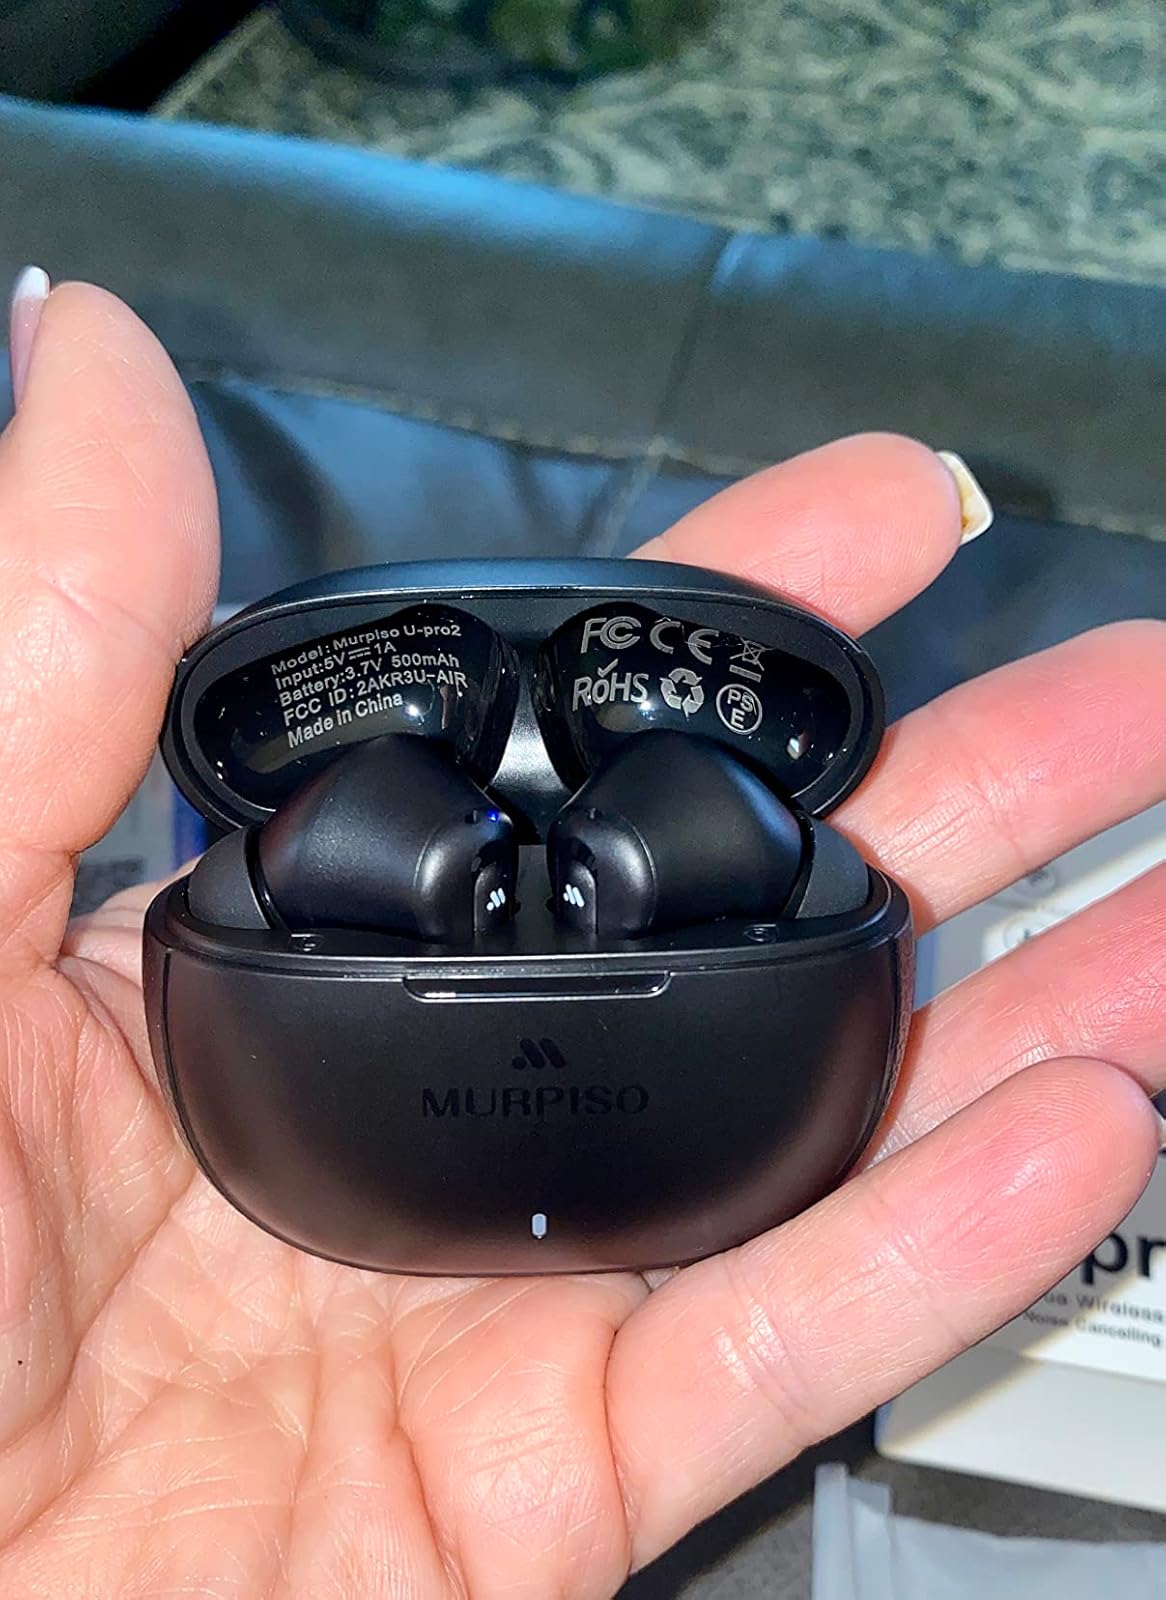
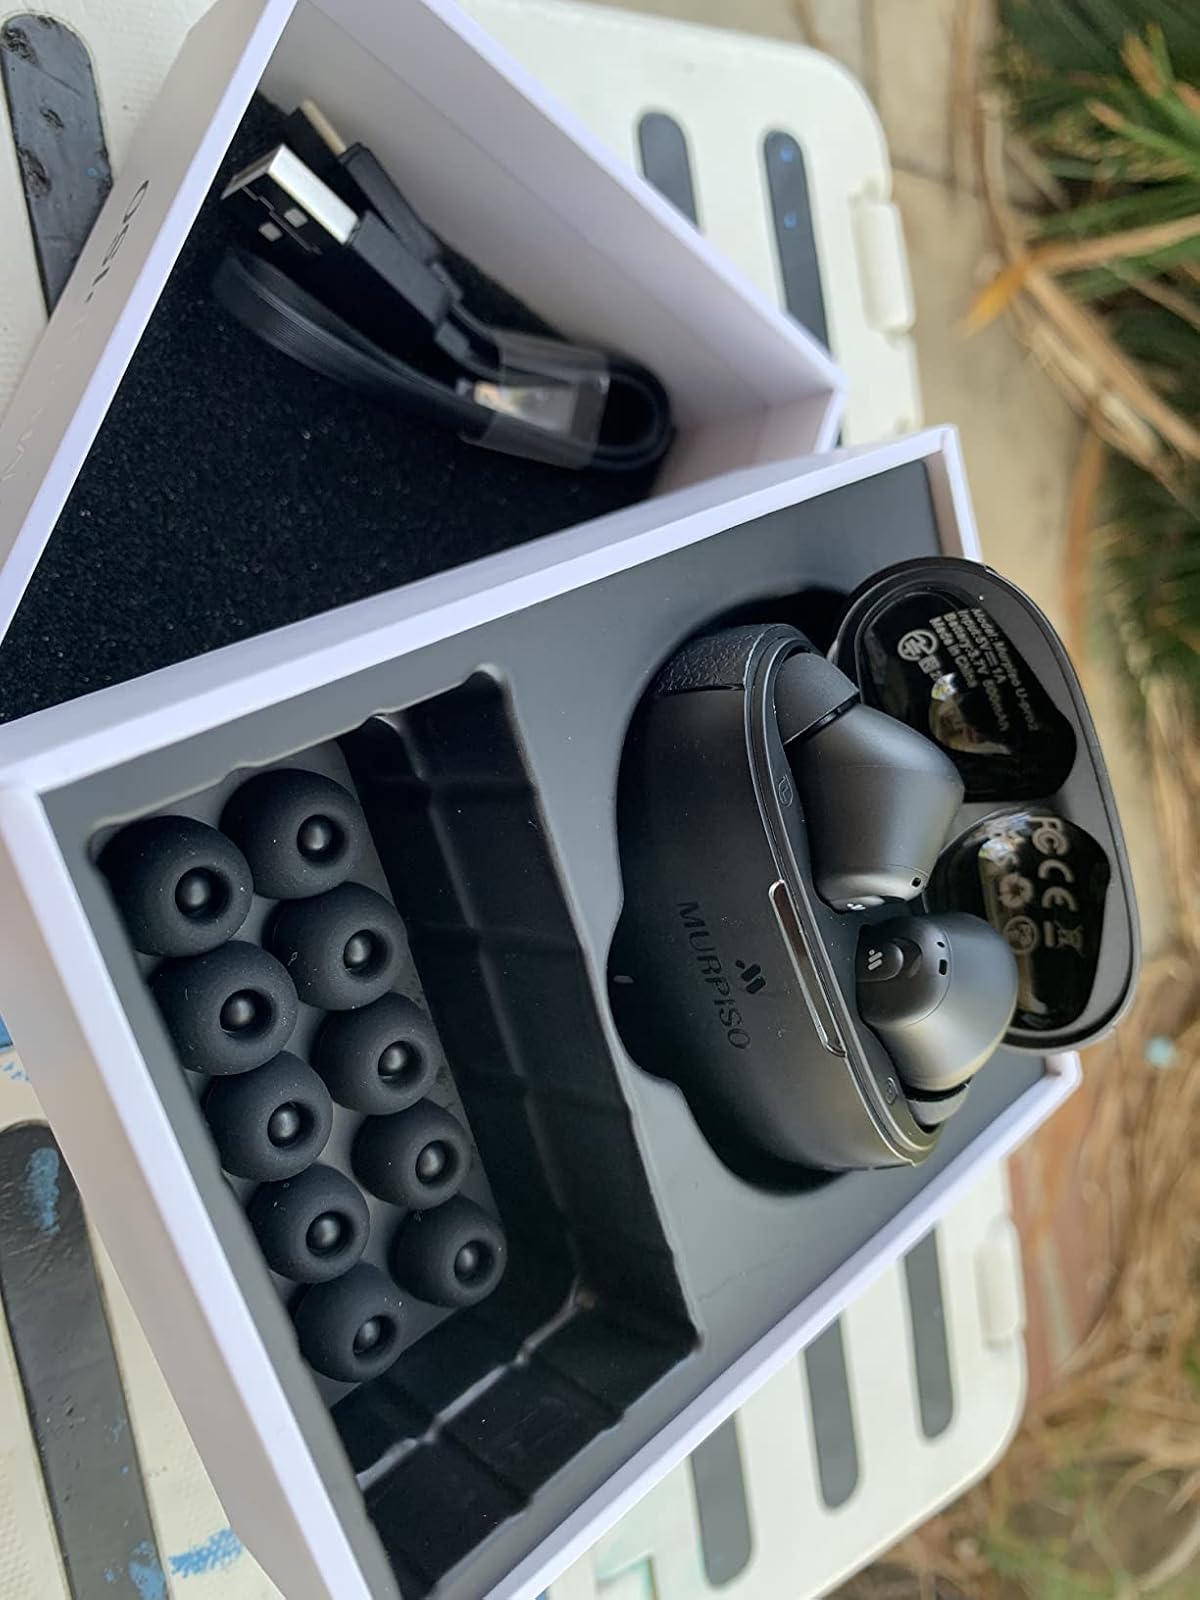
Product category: earbuds
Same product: yes